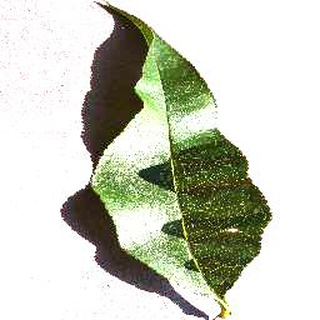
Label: healthy_peach